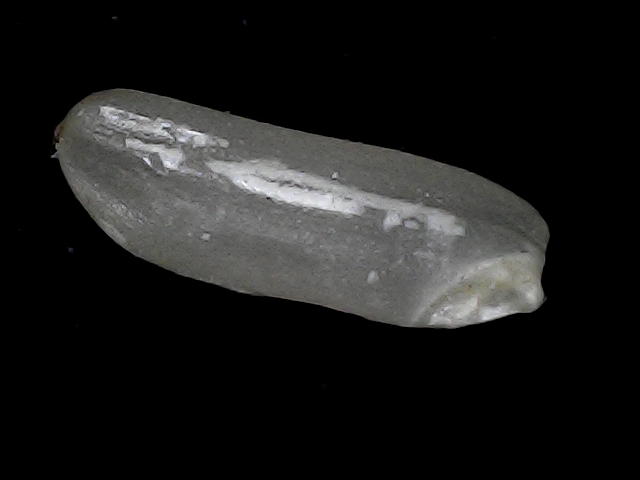
Rice variety: BD75